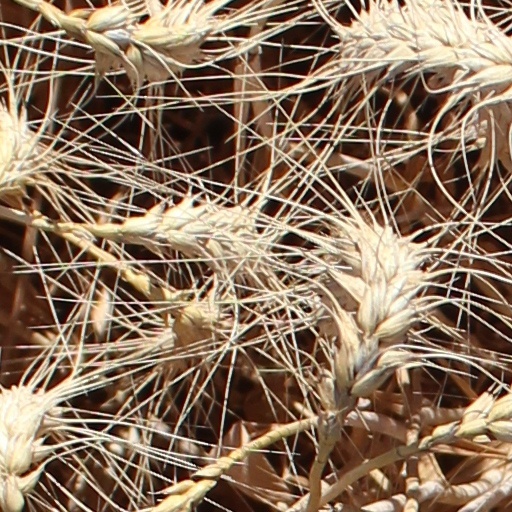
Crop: wheat